Irish rap

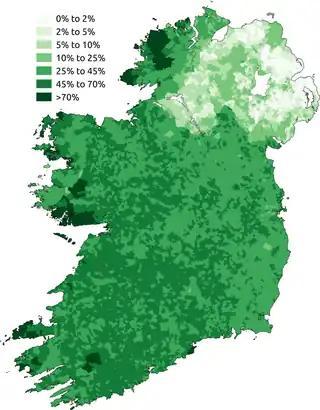
Irish people who speak the Irish language in 2011

"Rap as Gaeilge" ('rapping in Irish') is a subgenre of hip hop that uses the Irish language in the lyrics. Traces of Irish language rap can be found in the 1990s from artists such as ScaryÉire and Marxman. The beat and style of rap is heavily influenced by reggae and Jamaican dancehall, with lyrical focus on political matters. Similar to how US hip hop has been a staple for black resistance, Irish Hip Hop is used to express Irish resistance. Although the troubles ended in 1998 with the Good Friday Agreement, the effects still are felt by the people of Ireland, particularly those in Northern Ireland. These effects can be seen in the lyrics of Irish language rappers such as KNEECAP.